Demolition of al-Baqi

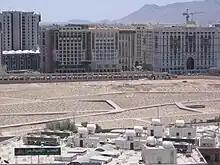
How al-Baqi cemetery appears in 2008 after the demolitions.

At the beginning of the House of Saud's nineteenth century (1806) control over Mecca and Medina, they demolished many of the religious buildings, including tombs and mosques, whether inside or outside the Baqi, in accordance with their doctrine. These were razed to the ground and plundered for their decorations and goods.